Agda Rössel

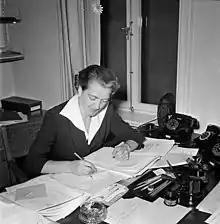

Agda Viola Rössel, née "Jäderström" (4 November 1910 – 27 May 2001) was a Swedish politician (Social Democrat) and diplomat. She was appointed Permanent Representative of Sweden to the United Nations in 1958 and was as the first of her gender to have been permanently placed in that position among the 60 UN ambassadors that year in the United Nations organisation; she served in that position till 1964. After this assignment she was Sweden's Ambassador to many countries such as Yugoslavia, Czechoslovakia, and Greece.